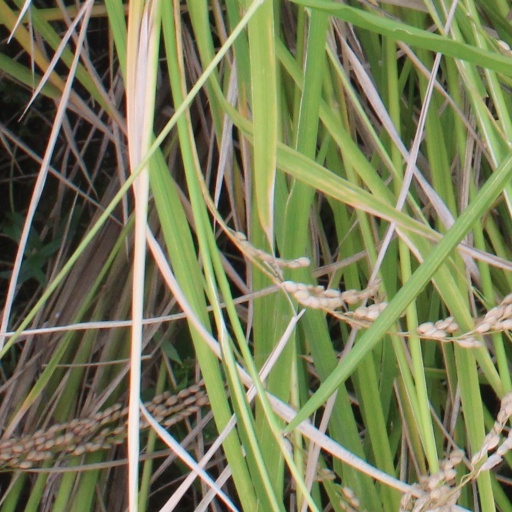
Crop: rice